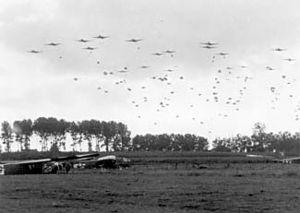
L'opération Market Garden est une opération militaire alliée essentiellement aéroportée de la Seconde Guerre mondiale qui se déroula en septembre 1944. Il s'agissait d'une tentative principalement menée par les armées britanniques de prendre des ponts franchissant les principaux fleuves des Pays-Bas occupés par les Allemands. Le succès aurait permis aux Alliés de contourner la ligne Siegfried et d'accéder à l'un des principaux centres industriels du IIIᵉ Reich, la Ruhr, et donc de terminer plus rapidement la guerre.